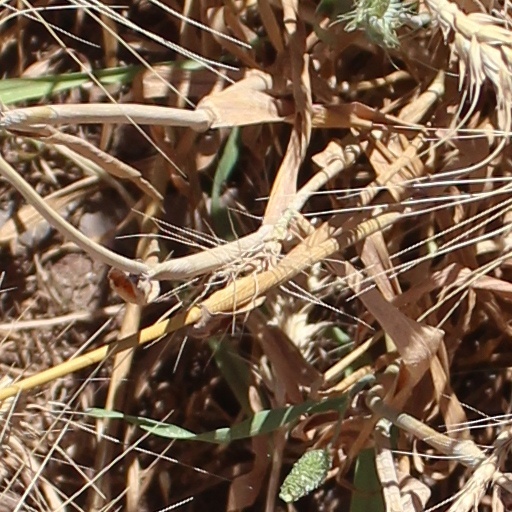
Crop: wheat